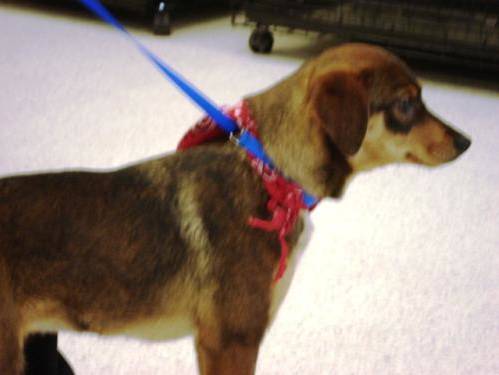
Label: dog